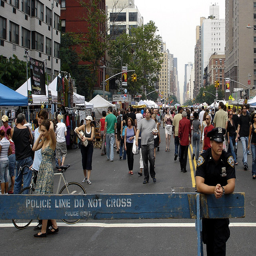
A large group of people and bike on a road.
A policeman leaning on a police line do not cross barricade.
A New York street fair blocked off with a barrier
A police office leaning on a traffic barrier
A crowd of people are walking around some tents in the street.